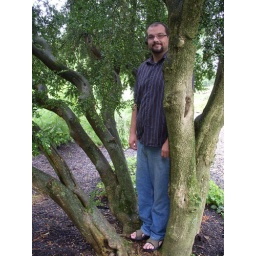
my boy in the tree